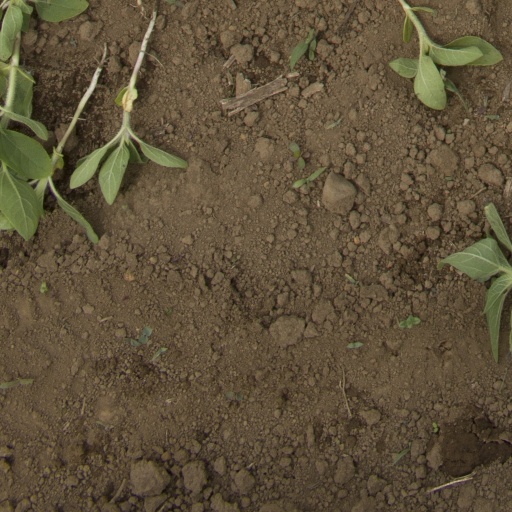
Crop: Jerusalem artichoke